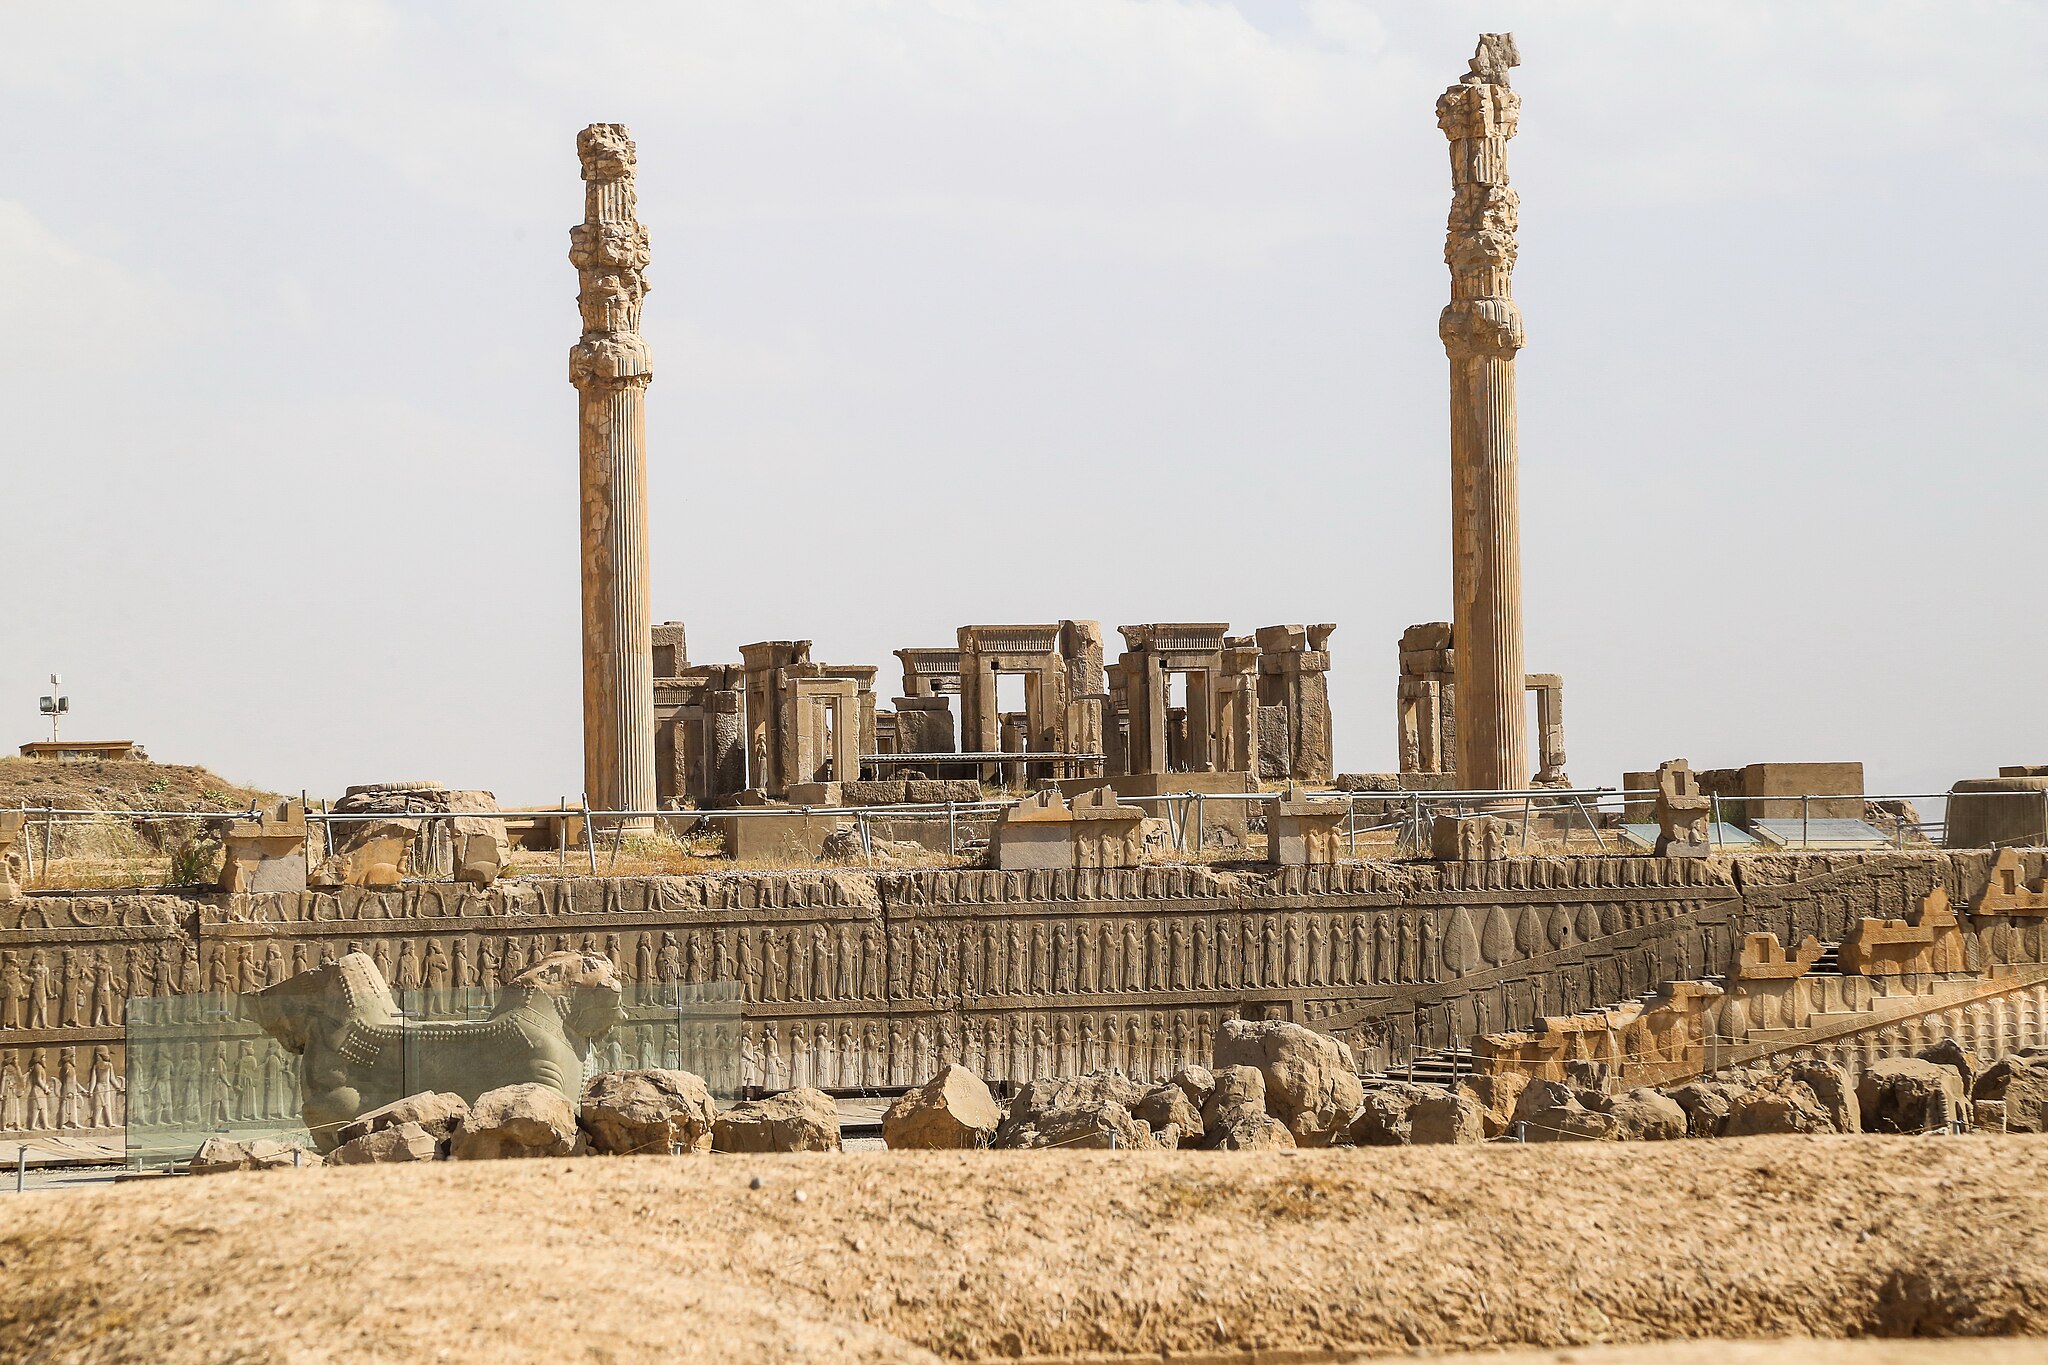
Title: عظمت ایران
Date: 2016-05-10 15:18:03
Categories: Images from Wiki Loves Monuments 2018, Self-published work, Cultural heritage monuments in Iran with known IDs, Uploaded via Campaign:wlm-ir, Images from Wiki Loves Monuments in Marvdasht, 2016 in Persepolis, Images from Wiki Loves Monuments 2018 in Iran, Iran photographs taken on 2016-05-10, Apadana northern stairs, Remote views of Tachara